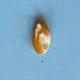
Maize quality: Bad